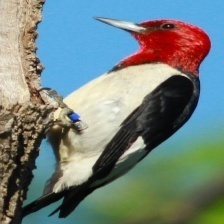
Species: RED HEADED WOODPECKER
Scientific name: MELANERPES ERYTHROCEPHALUS